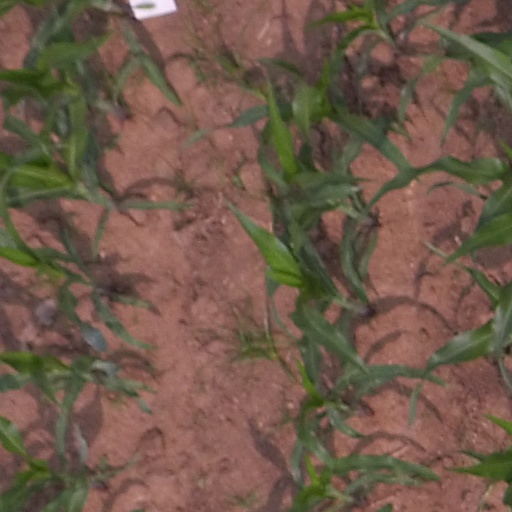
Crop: maize; corn